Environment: real
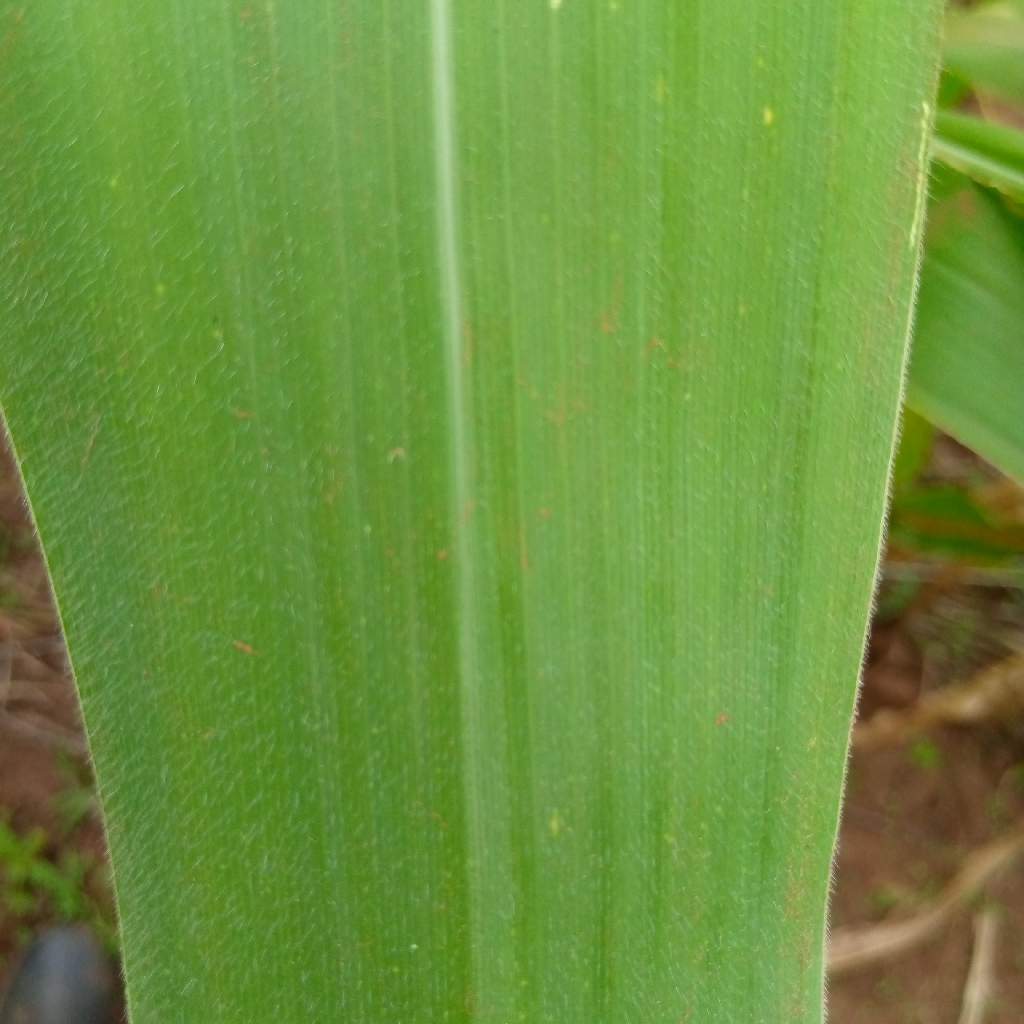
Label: healthy